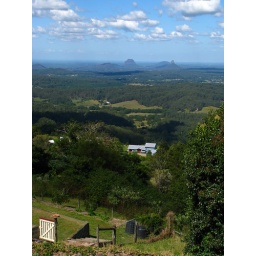
I love the layers of objects from the little bird on the fence to the clouds and mountains way in the distance.